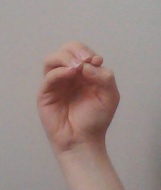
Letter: ha